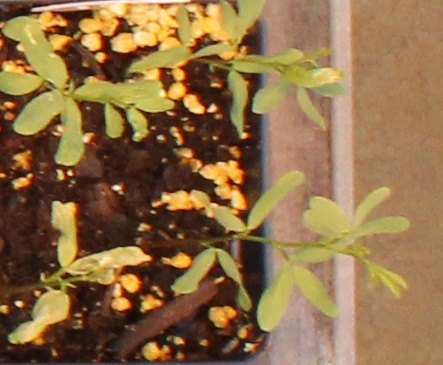
Label: Lentil